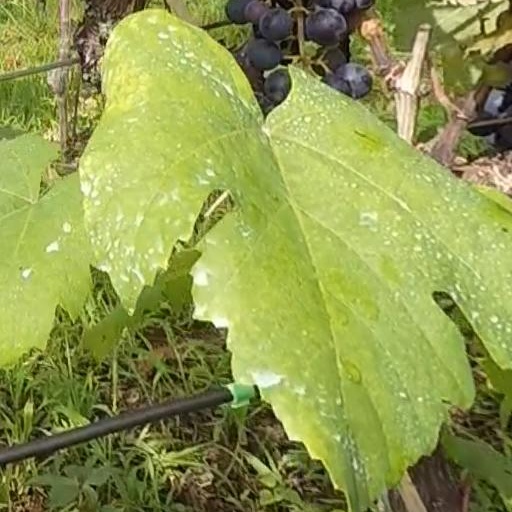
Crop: grape